Zedriv GC2

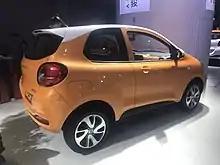

The Zedriv GC2 was shown at the 2019 Auto Shanghai. It has 3 doors and 2 seats with dimensions of 3310 mm/1675 mm/1535 mm, a wheelbase of 2100 mm, a ground clearance of 120 mm, and a weight of 1050 kg. The price of the Zedriv GC2 ranges from ¥65,800 to ¥81,800.